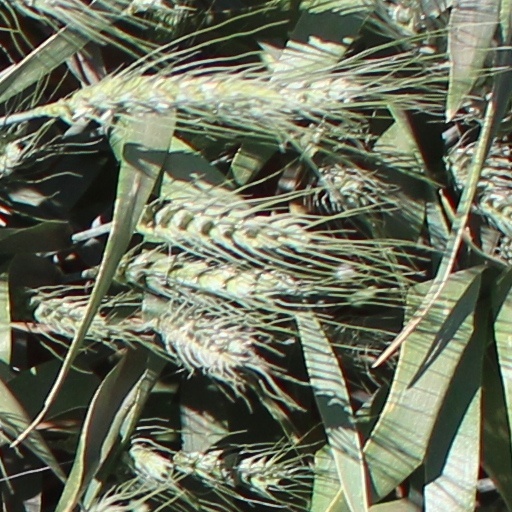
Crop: wheat